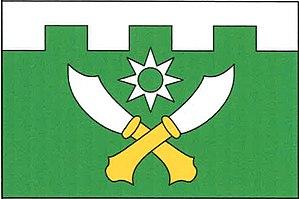
Hostouň est une commune du district de Kladno, dans la région de Bohême-Centrale, en Tchéquie. Sa population s'élevait à 1 359 habitants en 2020.